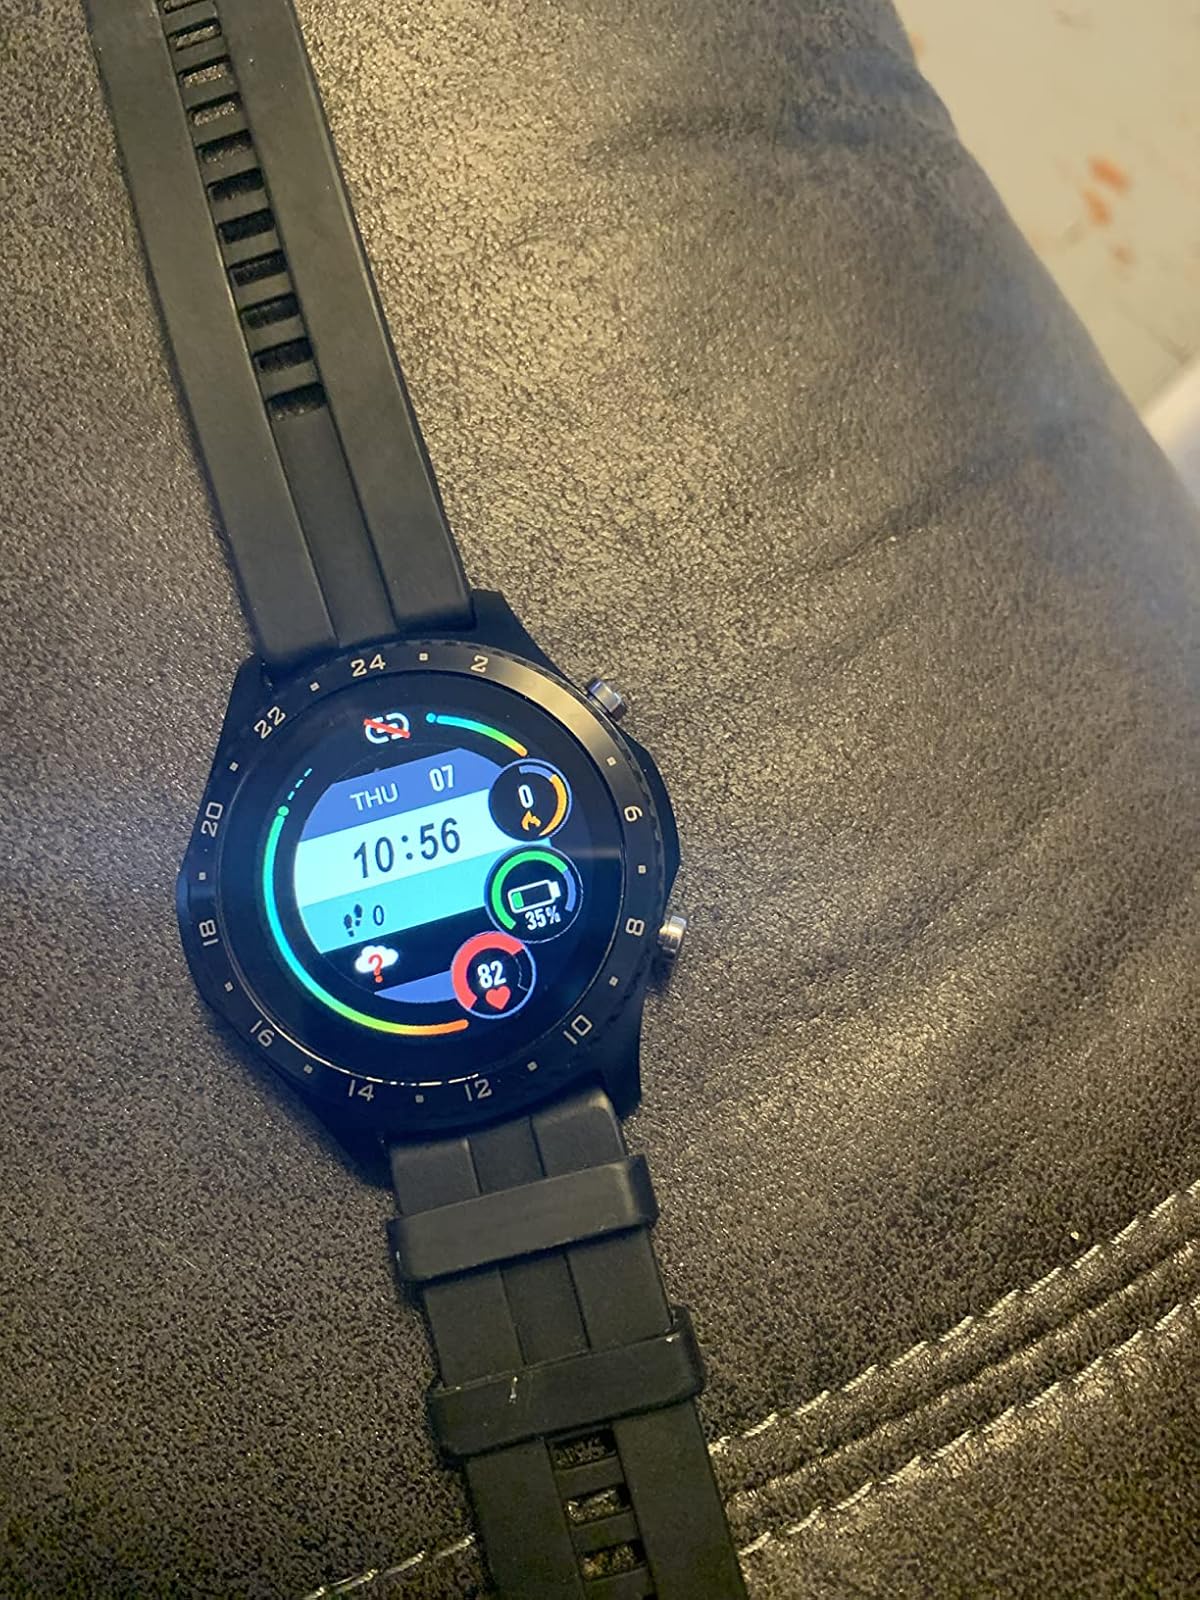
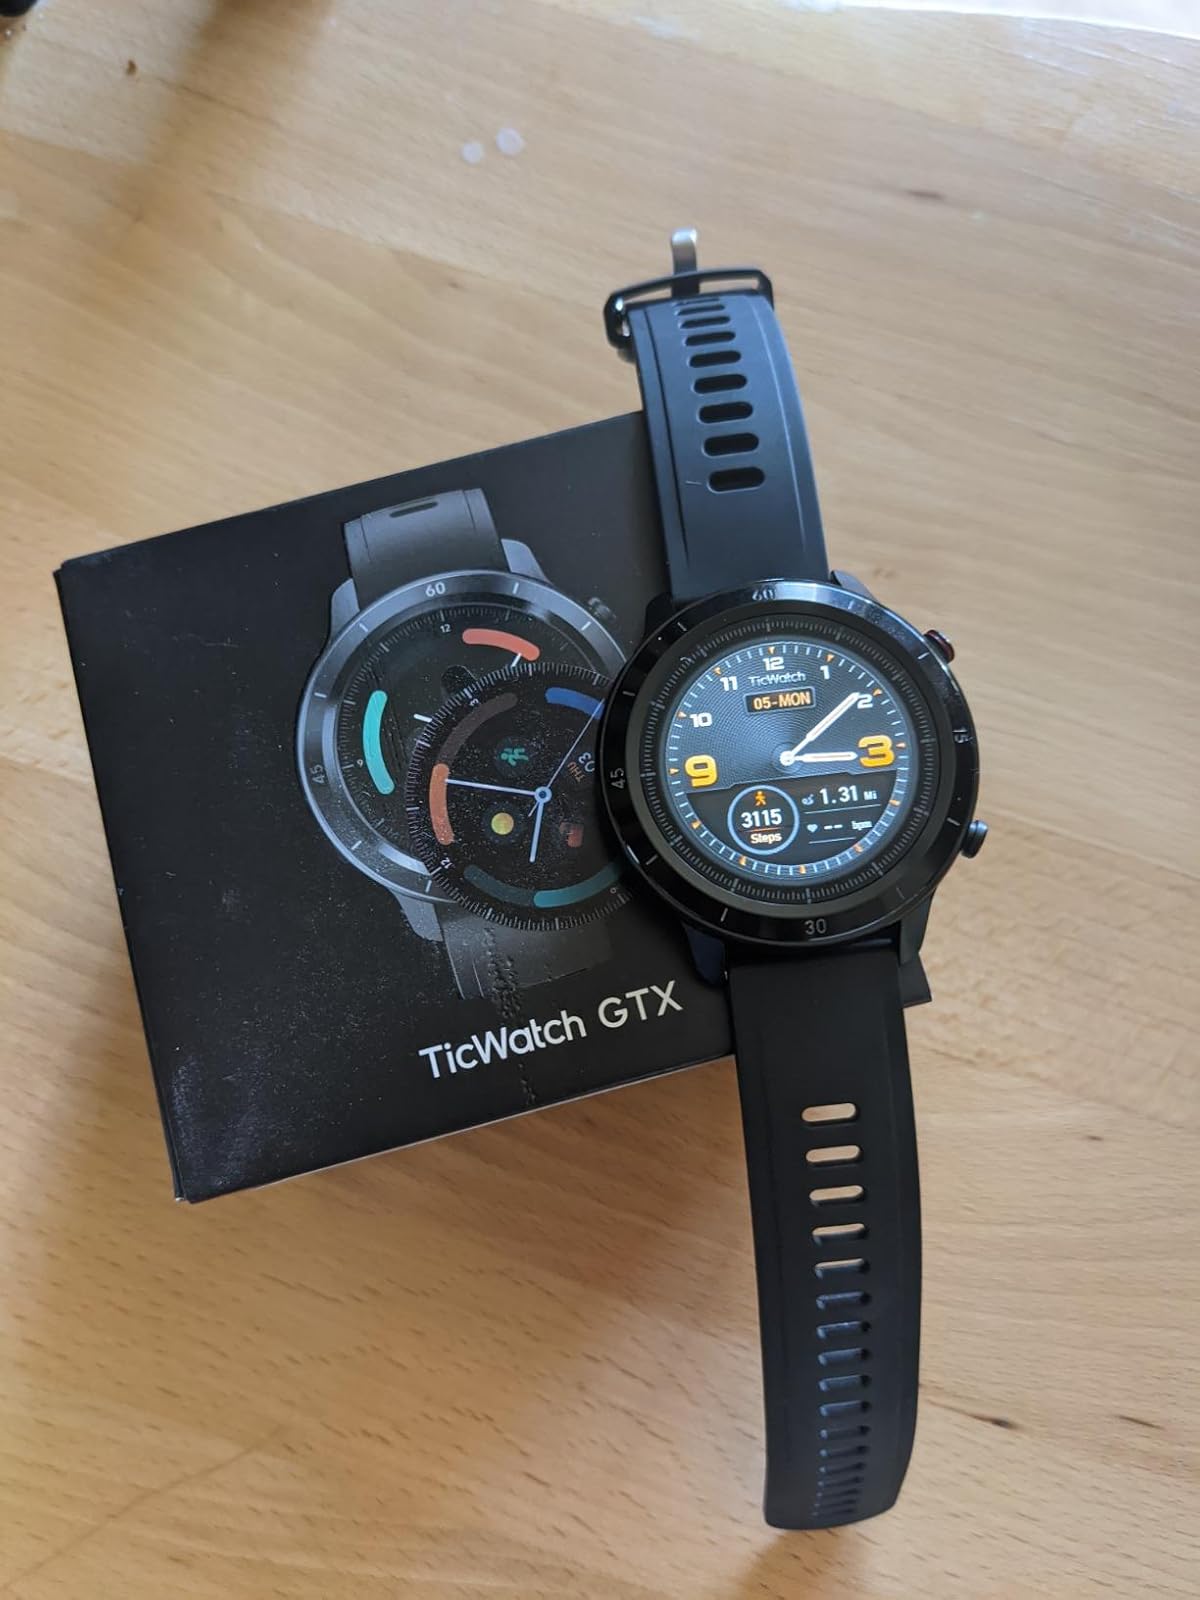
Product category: smartwatch
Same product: no